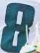
Number: 8